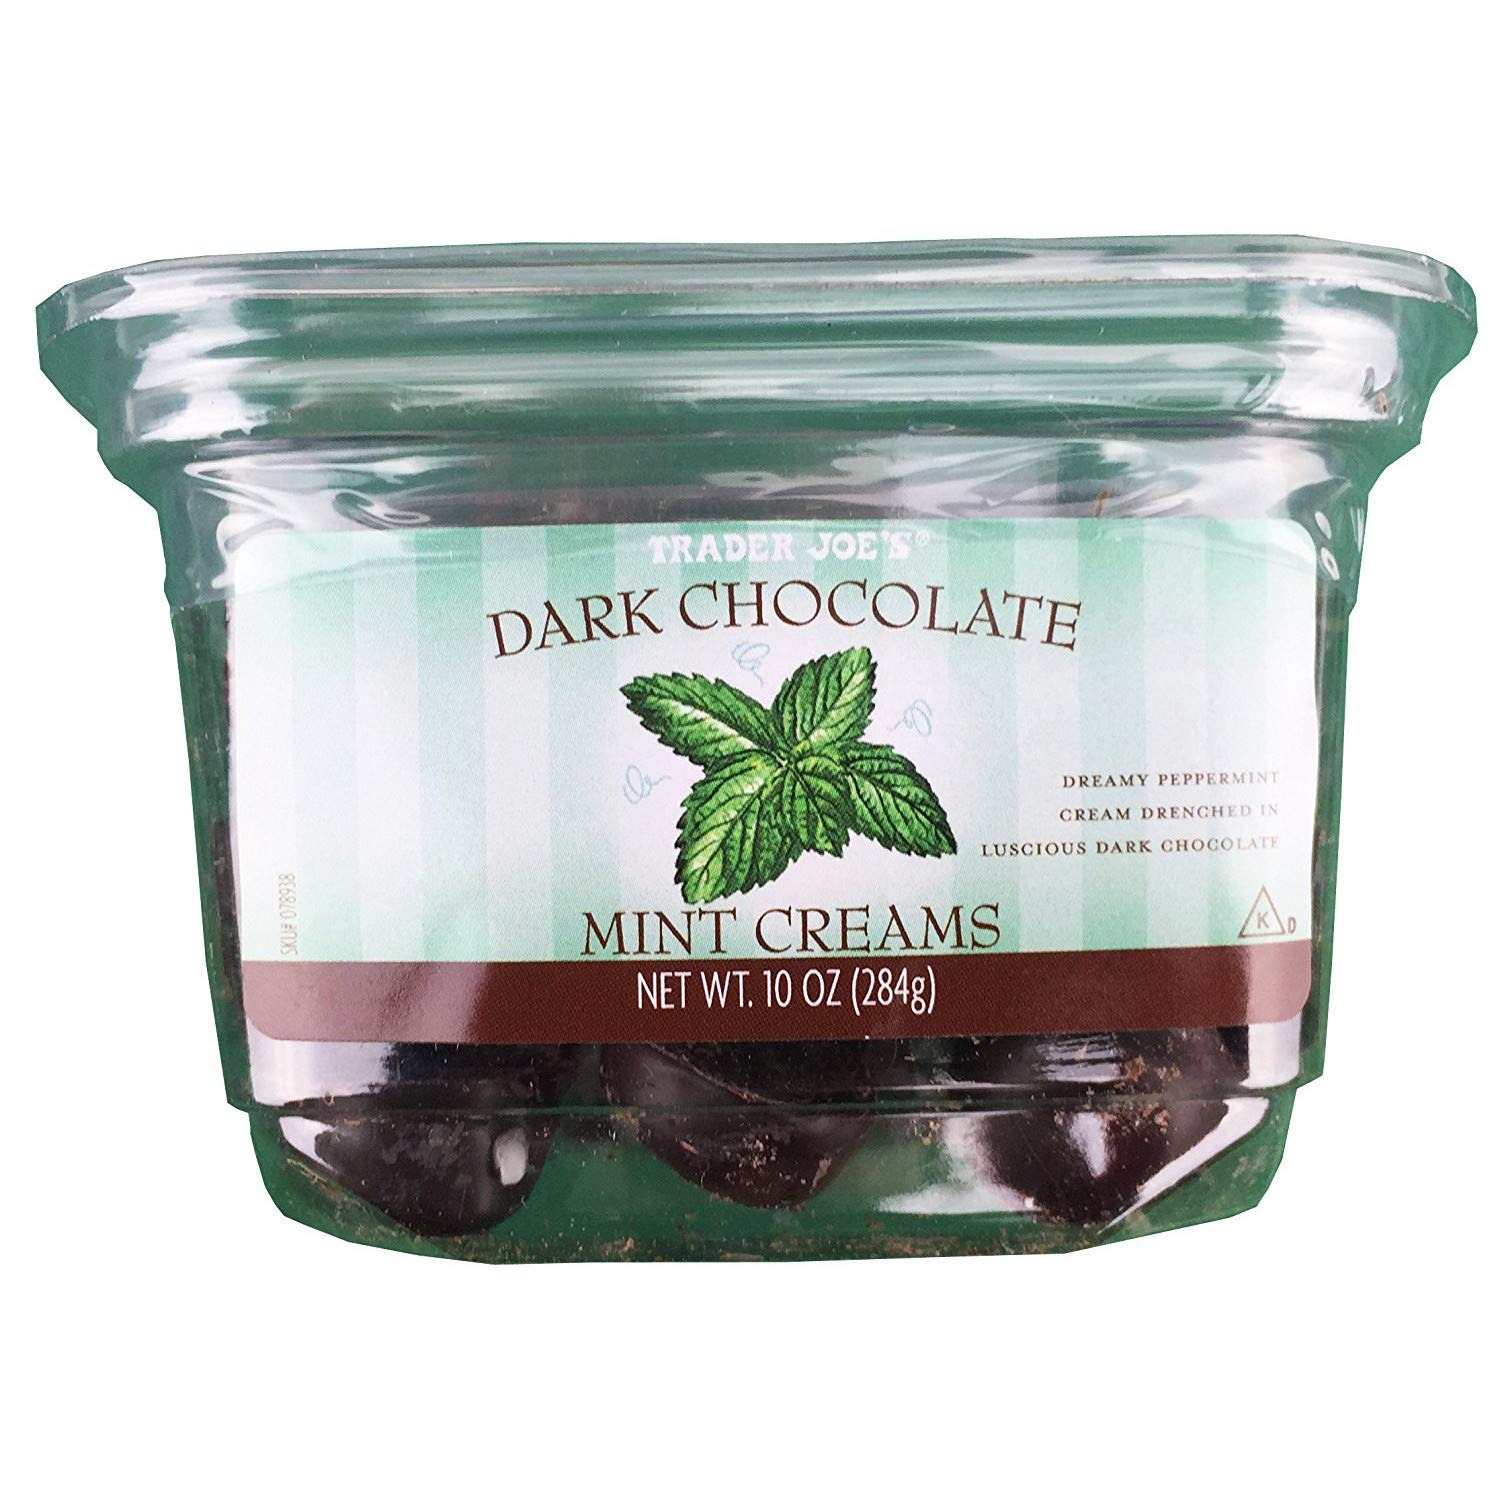
Item Name: Trader Joe's Dark Chocolate Mint Creams No Artificial Colors or Flavors No Preservatives
Value: 10.0
Unit: Ounce

Price: 18.75